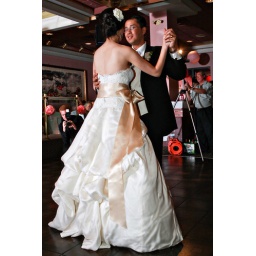
Excuse the wrinkles from sitting down a lot in the car and at the reception!